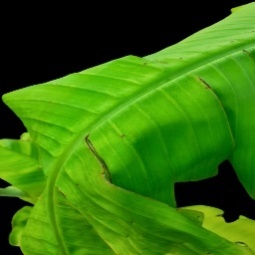
Label: Calcium